Physique magazine

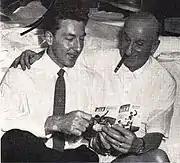
Most physique magazines were printed in a small digest format, including "Tomorrow's Man", shown here in the hands of founder Irv Johnson and comedian Jimmy Durante.

Early physique magazines were digest size. Eventually large-format titles would appear, some with full color. Among the earliest were the Joe Weider magazines "Young Physique" and "Demi-Gods", debuting in 1958 and 1961, respectively.